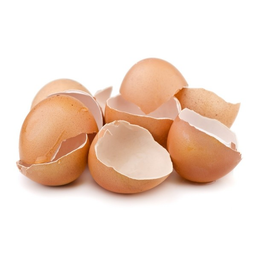
Label: trash